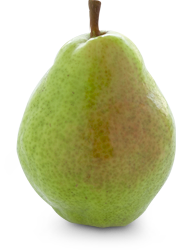
Label: Pear